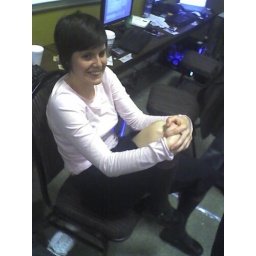
Famous web cartoonist Lulu dropped by in this pink and black outfit coordinated to the sock tops.